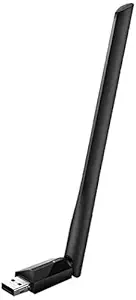
TP-Link AC600 600 Mbps WiFi Wireless Network USB Adapter for Desktop PC with 2.4GHz/5GHz High Gain Dual Band 5dBi Antenna Wi-Fi
Category: Computers&Accessories
Price: 1199 (list price: 2199)
Rating: 4.4 (24,780 ratings)
About this product: High-Speed Wi-Fi —— 256QAM support increases the 2.4 GHz data rate from 150 Mbps to 200 Mbps, 200 Mbps on the 2.4 GHz band and 433 Mbps on the 5 GHz band, ensure you fully enjoy fast AC Wi-Fi.|Dual Band Wireless —— 2.4 GHz and 5 GHz band provide flexible connectivity, giving your devices access to the latest dual-band Wi-Fi router for faster speed and extended range|High-Gain Antenna —— A 5dBi high-gain antenna greatly enhances the reception and transmission signal strength of the USB adapter|Supports the Latest Operating Systems —— Fully compatible with Windows 11/10/8.1/8/7/XP, Mac OS 10.15 and earlier|In an unlikely case of product quality related issue, we may ask you to reach out to brand’s customer service support and seek resolution. We will require brand proof of issue to process replacement request.